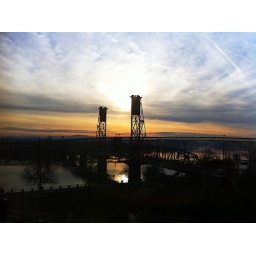
It is the oldest vertical-lift bridge in operation in the United States and the oldest highway bridge in Portland.